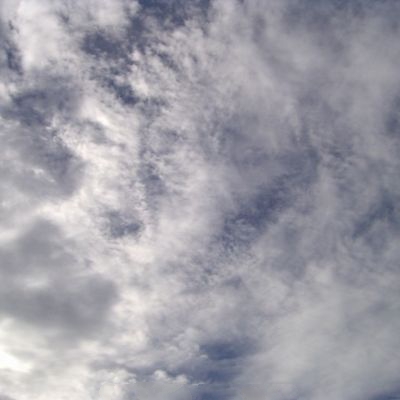
Cloud type: Cirrocumulus (Cc)